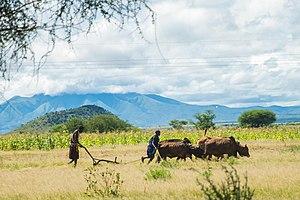
Les Maasaï, ou Massaï en graphie française traditionnelle, constituent une population d’éleveurs et de guerriers semi-nomades d'Afrique de l'Est, vivant principalement dans le centre et le sud-ouest du Kenya et au nord de la Tanzanie.